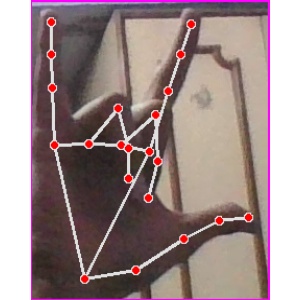
अक्षर: व